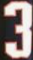
Number: 3